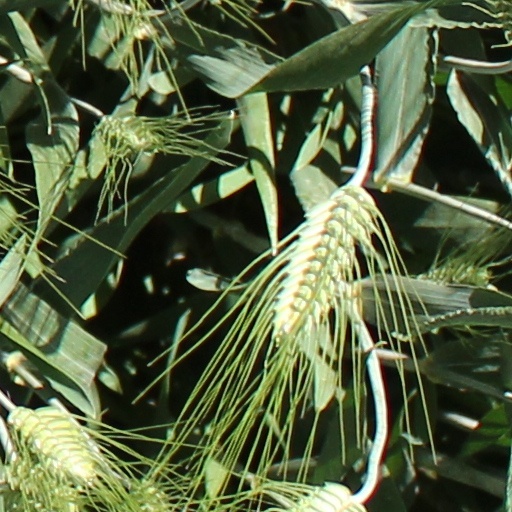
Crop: wheat